The Sky Is Still Blue

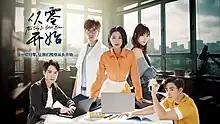
Promotional banner

The Sky is Still Blue is a 2023 Singaporean drama series starring Ferlyn Wong, James Seah, Sheryl Ang, Zong Zijie and Desmond Ng. It revolves around Junlin, the daughter of a tech firm CEO, who gathers her friends to set up the company and support group "HTB" to help bankrupts to start anew. It airs every Mondays to Fridays on Mediacorp Channel 8 at 9pm, starting from 10 July 2023.